Qāḍī Zāda al-Rūmī

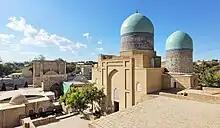
Qāḍī Zāda al-Rūmī Mausoleum in Shah-i-Zinda, Samarkand

Together with Ulugh Beg, al-Kāshī and a few other astronomers, Qāḍī Zāda produced the "Zij-i-Sultani", the first comprehensive stellar catalogue since the Maragheh observatory's "Zij-i Ilkhani" two centuries earlier. The "Zij-i Sultani" contained the positions of 992 stars.